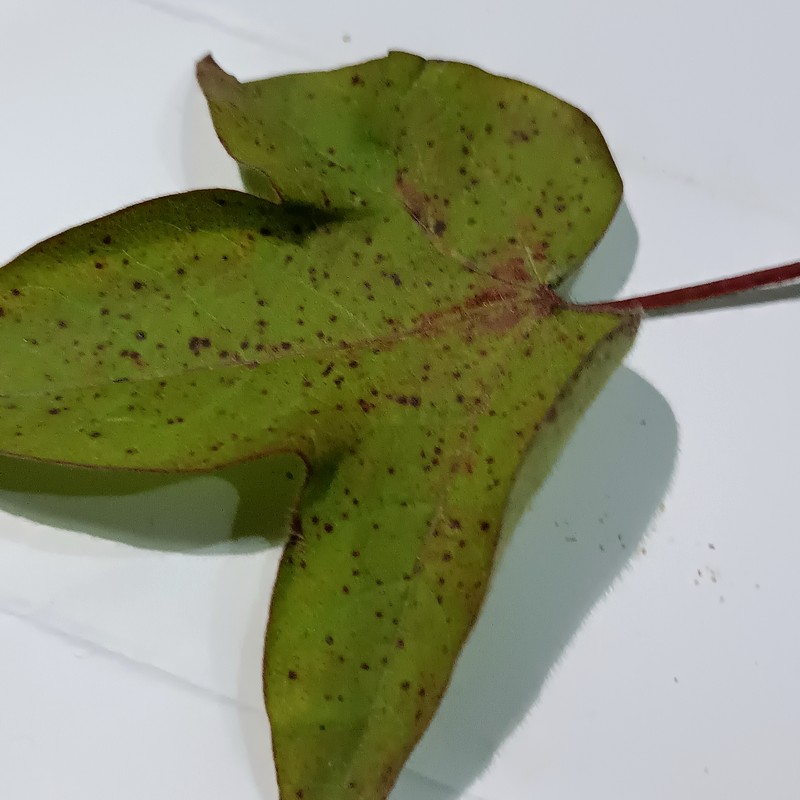
Label: Bacterial Blight